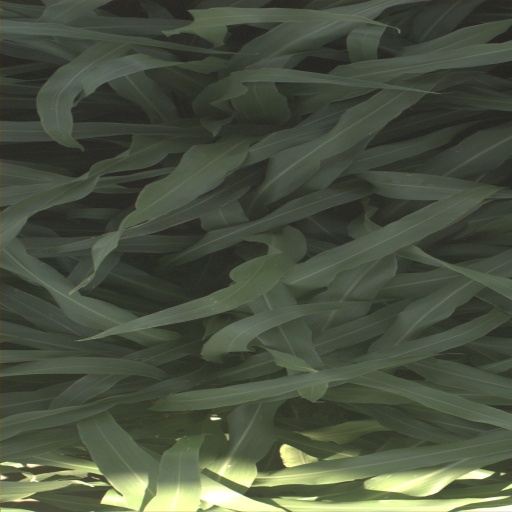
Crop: sorghum